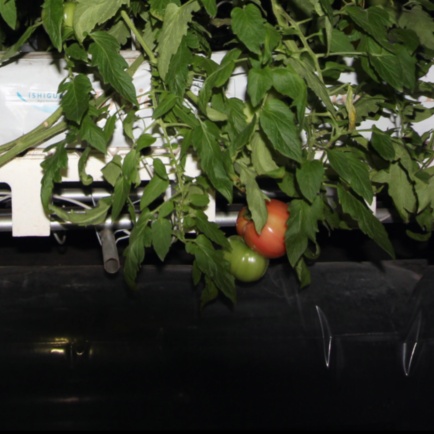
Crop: tomato